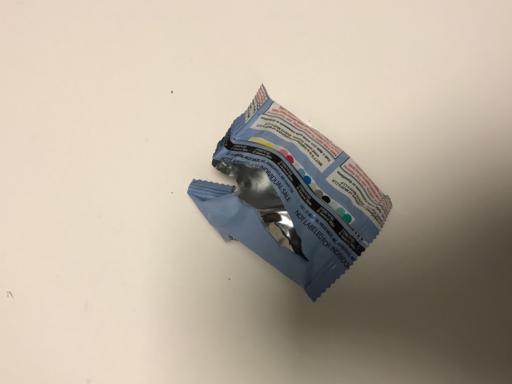
Label: plastics